Pyrgos, Elis

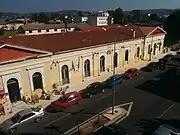

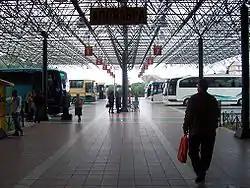
The bus terminal in Pyrgos.

Pyrgos has a train station with regular trains to the port of Katakolo and Olympia. Service on the line from Patras to Kalamata via Pyrgos has been suspended in 2011. Pyrgos has a bus terminal, served by KTEL Ileias, with regular buses for the regional routes to most places in Elis as well as for intercity routes to Athens and to larger cities such as Patras, Kalamata, Ioannina and Thessaloniki. The Greek National Road 9 connects Pyrgos with Patras and Kyparissia, the Greek National Road 74 run from Pyrgos to Tripoli via Olympia. The nearest airport is located in Andravida near the town of Amaliada but it is served for military operations only. However, there are plans to open passenger operations in the next years. The alternative airports for passenger operations are Araxos airport, located in the province of Aichaia about 60 km to the north-east or Kalamata Captain Vasilios Constatakopoulos airport, in Messinia province near Kalamata about 120 km south of the city.